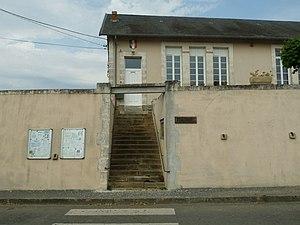
mairie d'Ambernac (16), France
Ambernac est une commune du Sud-Ouest de la France, située dans le département de la Charente.